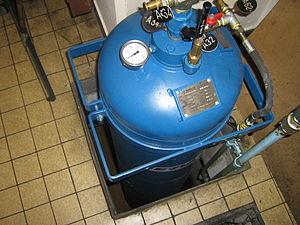
Bouteille d’air comprimé de démarrage du groupe électrogène. Alimentation électrique du métro de Paris.
L'air comprimé est de l'air prélevé dans l'atmosphère, dont on utilise la compressibilité à l'aide d'un système pneumatique. Cet air est maintenu sous une pression supérieure à celle de l'atmosphère.